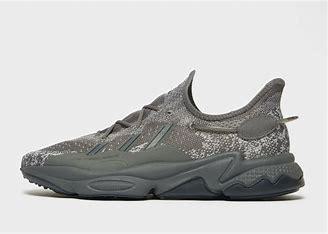
Brand: adidas
Model: originals Adidas Originals Ozweego